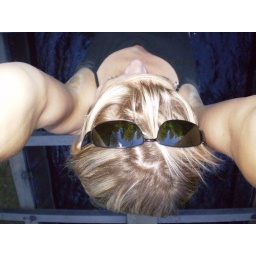
The water and the sky below me